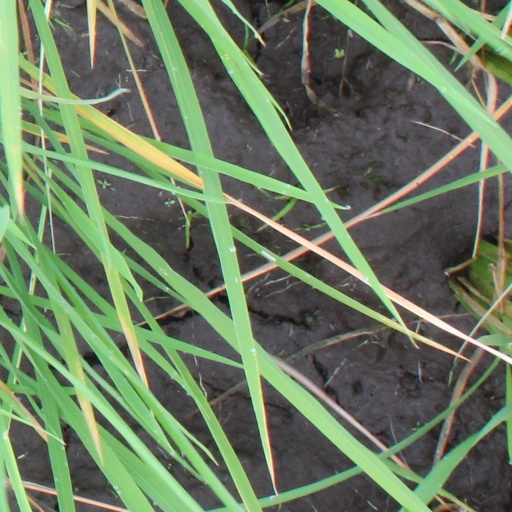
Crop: rice